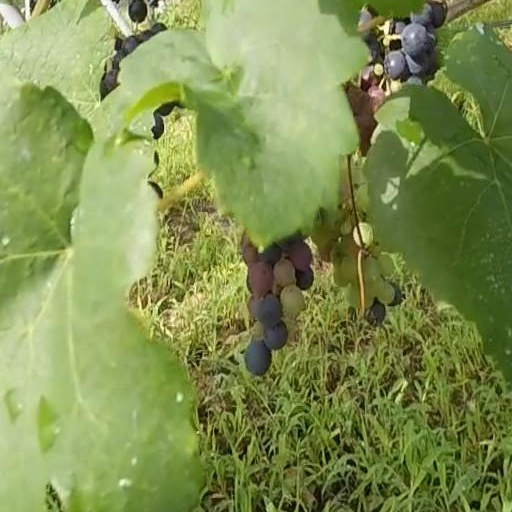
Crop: grape